Claire Lee Chennault

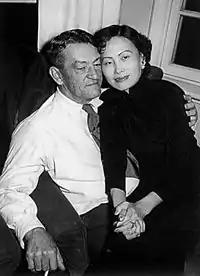
Chennault and second wife Chen Xiangmei

Washington provided the money. How to obtain the shopping list of aircraft, aviation supplies, volunteers, and funds for the Bank of China was further discussed in a meeting held at the home of Treasury Secretary Henry Morgenthau Jr. with Chennault, Dr. Soong, and General Mao on December 21. On April 25, 1941, the United States and China formally signed a $50 million stabilization agreement to support the Chinese currency. By December 23, 1940, upon approval by the War Department, State Department, and the President of the United States, an agreement was reached to provide China the 100 P-40B Tomahawk aircraft which had originally been built for Britain, but which the British were persuaded to give up in preference for newer models rapidly being built. With an agreement reached, General Mao returned to China aboard the SS "Lurline", departing from Los Angeles, California, on January 24, 1941. Chennault followed shortly after with a promise from the War Department and President Roosevelt to be delivered to Chiang Kai-shek that several shipments of P-40C fighters were forthcoming along with pilots, mechanics, and aviation supplies.